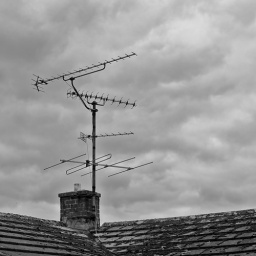
TV aerials on a rooftop against a cloudy sky